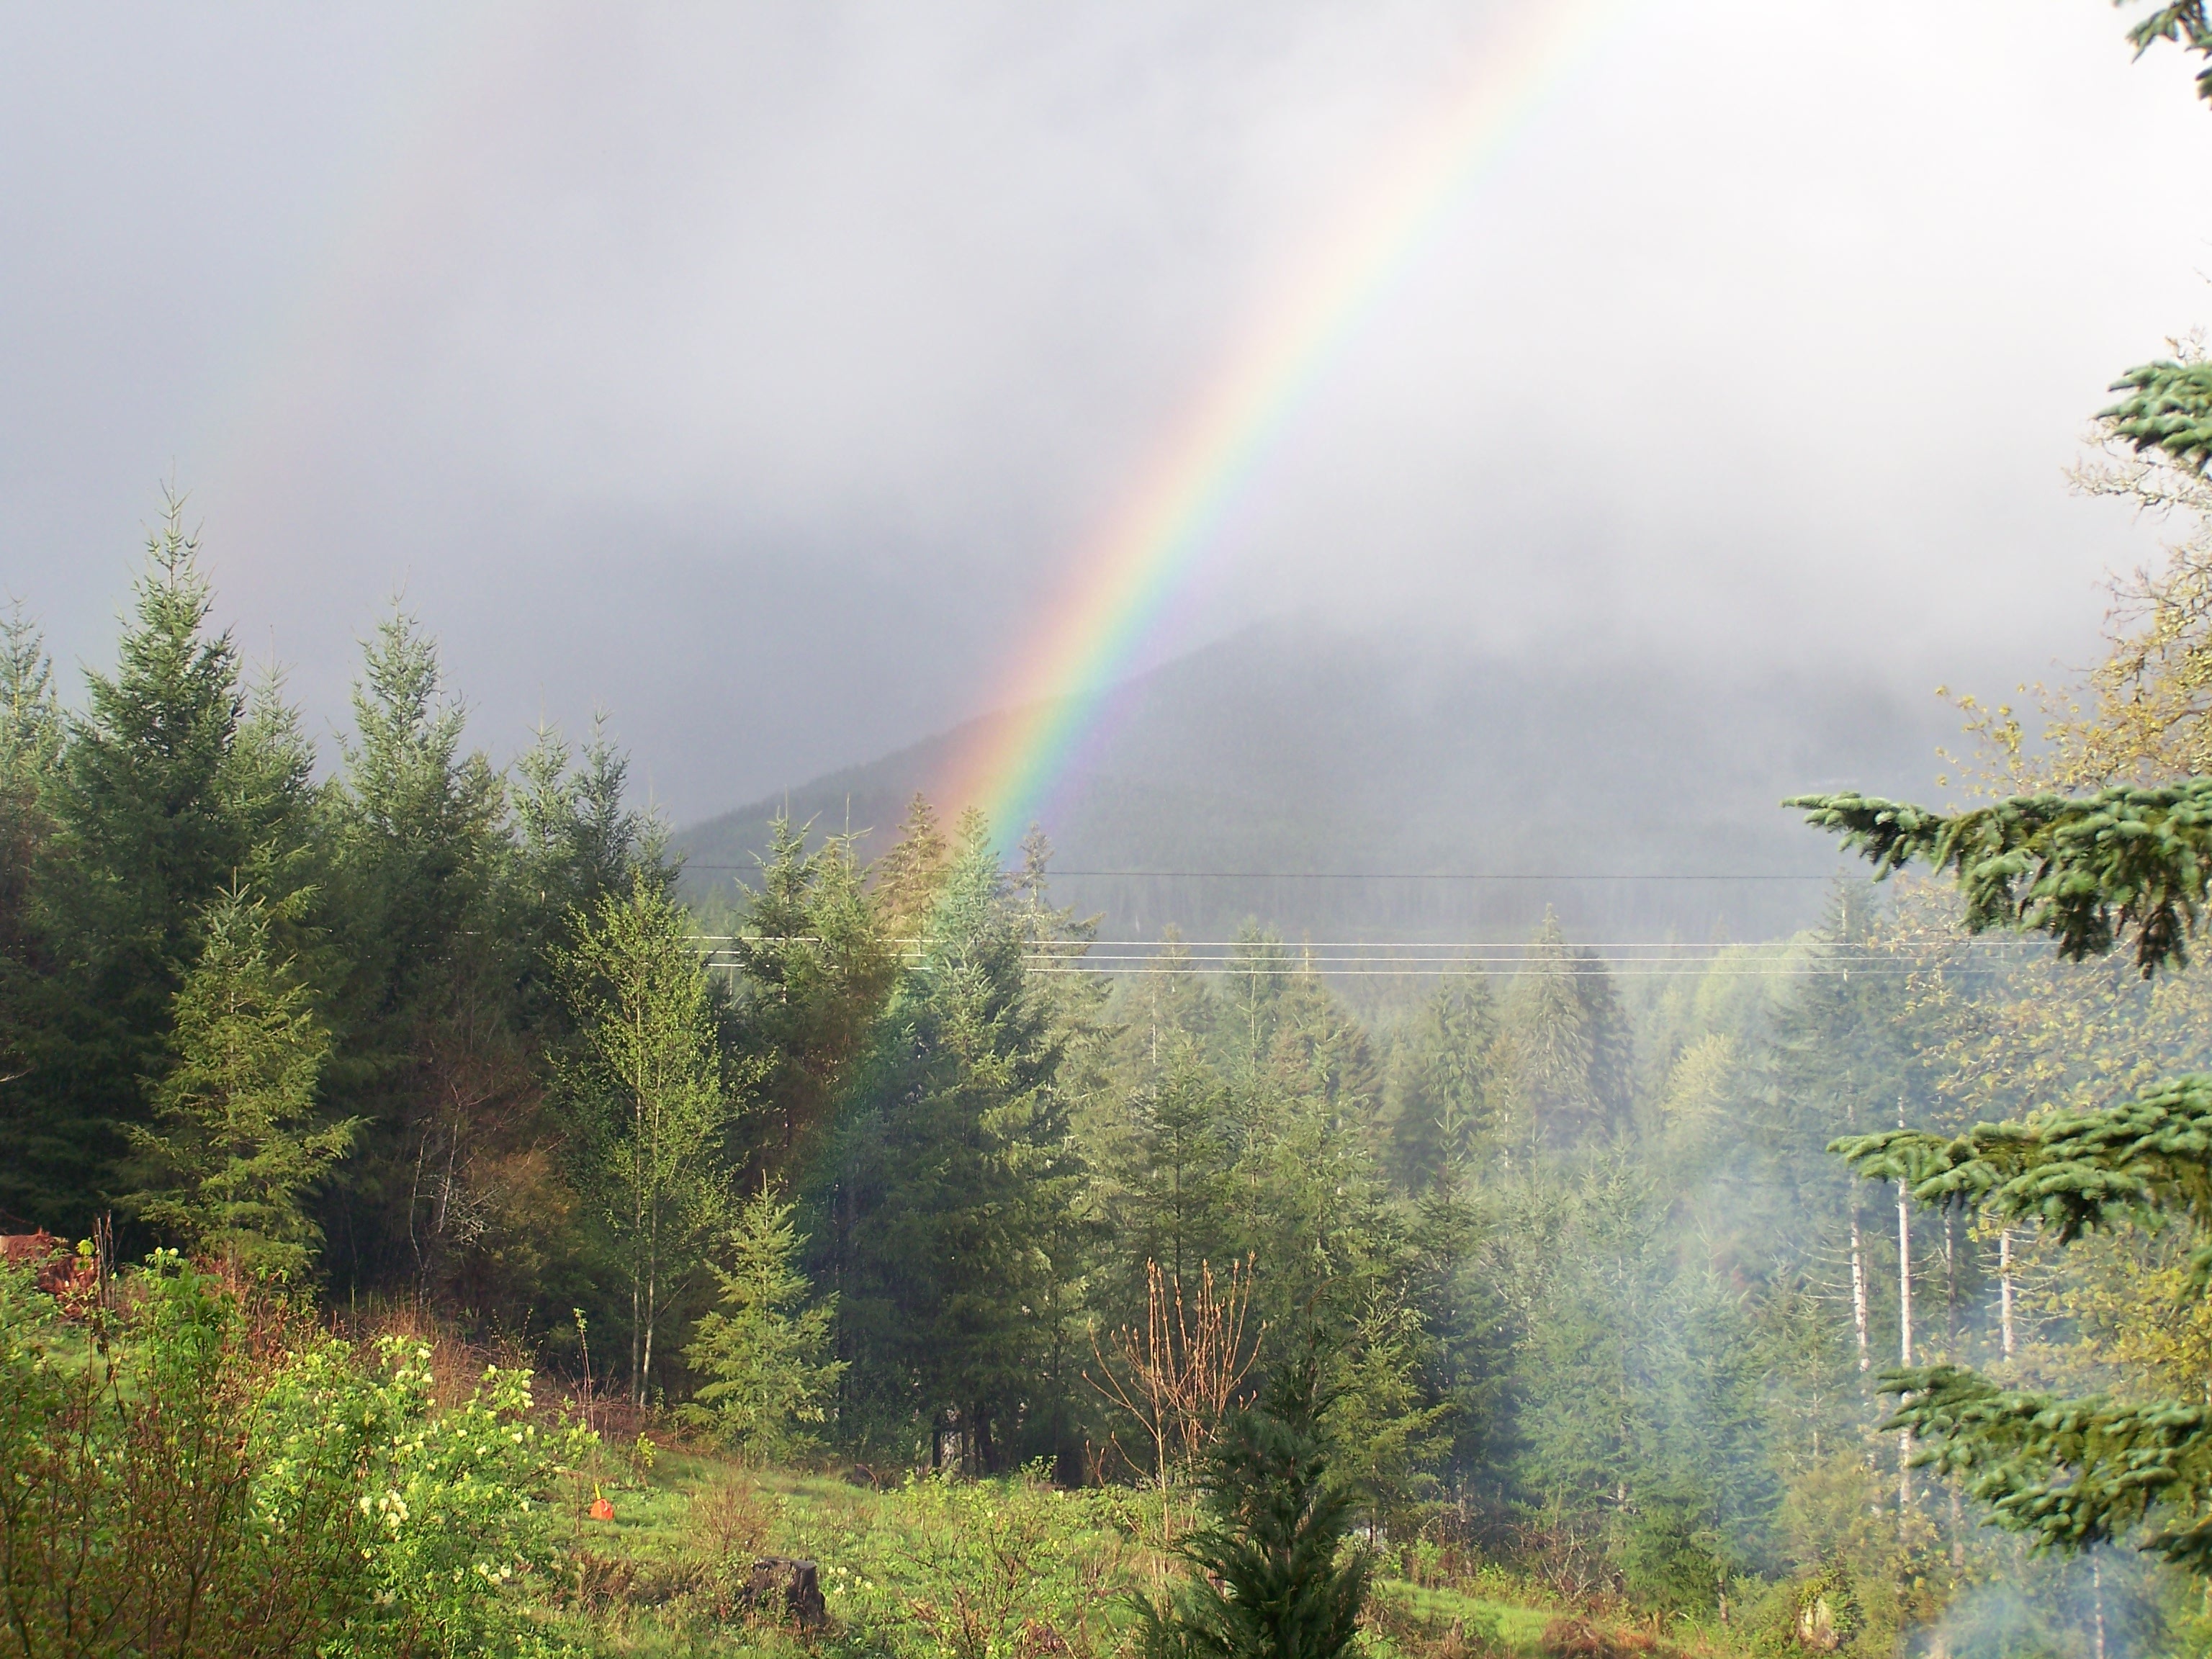
nature, forest, meadow, sunlight, rainbow, meteorological phenomenon, atmospheric phenomenon